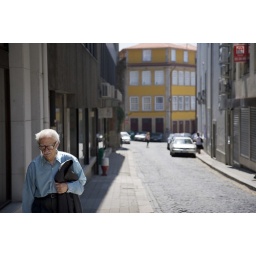
Man walking down a side street in Porto, Portugal.